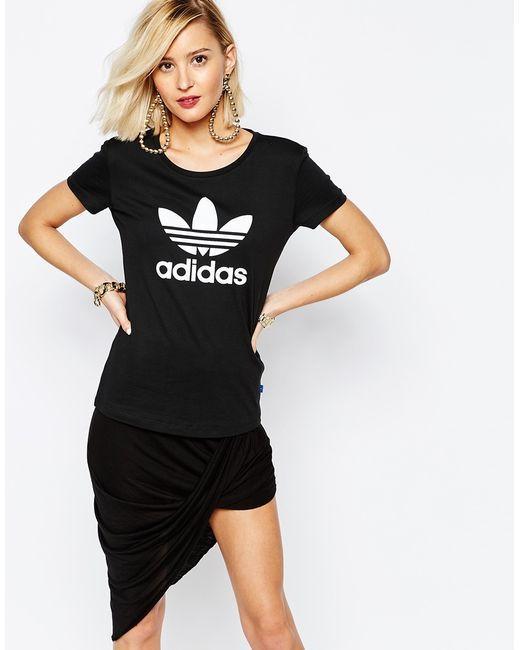
adidas schwarz, Kurzarm-Shirt, Rundhalsausschnitt